Indian jungle crow

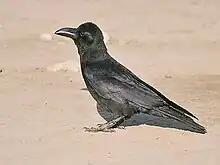
Adult in Bharatpur, India

The Indian jungle crow is found across mainland India south of the foothills of the Himalayas, east of the desert regions of northwestern India and having an eastern limit around Bengal. It is also found in Sri Lanka.